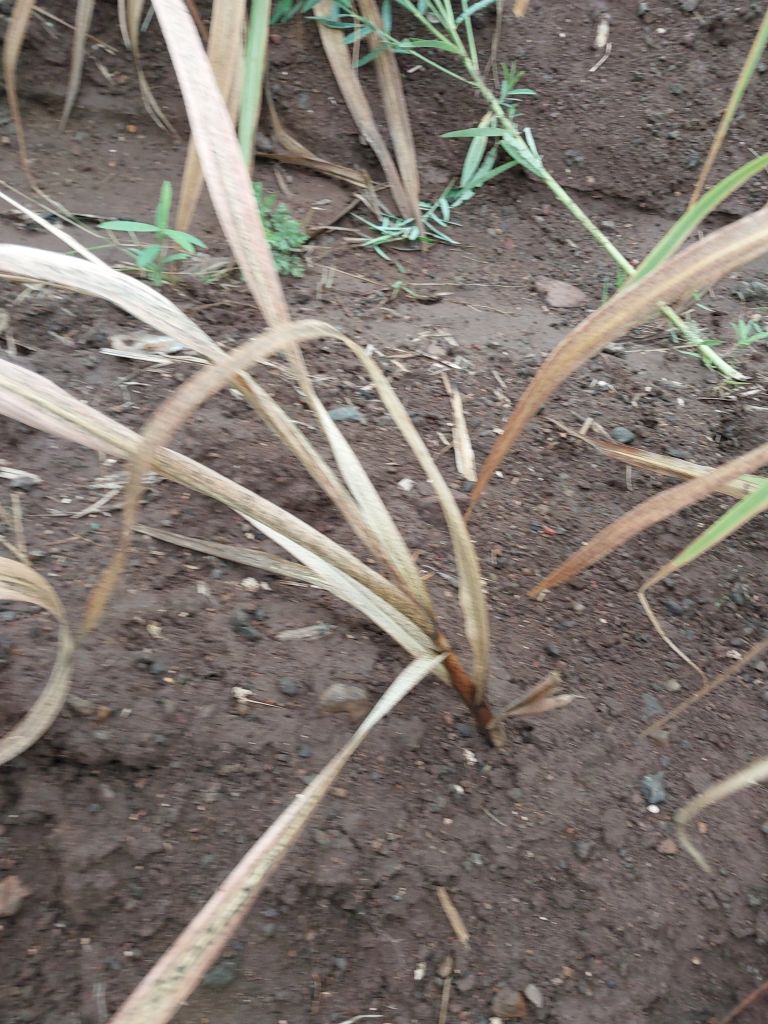
Label: Sett Rot